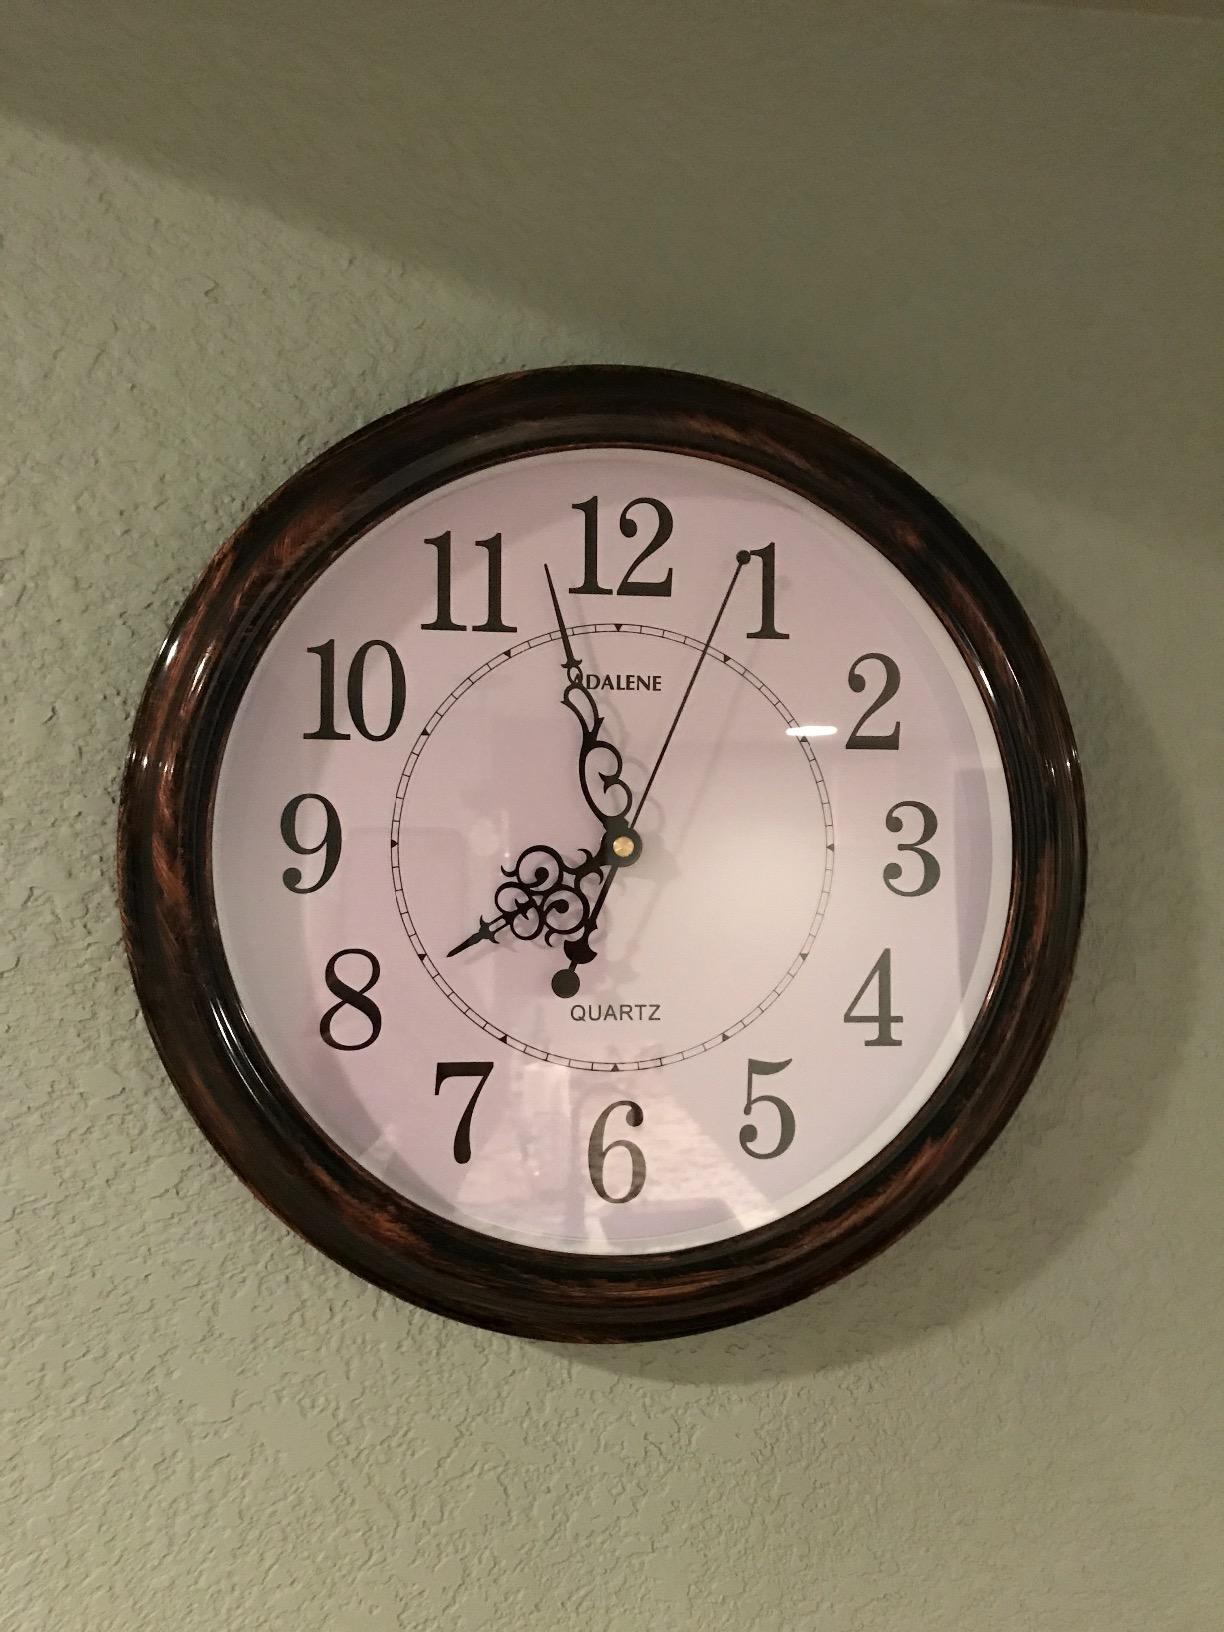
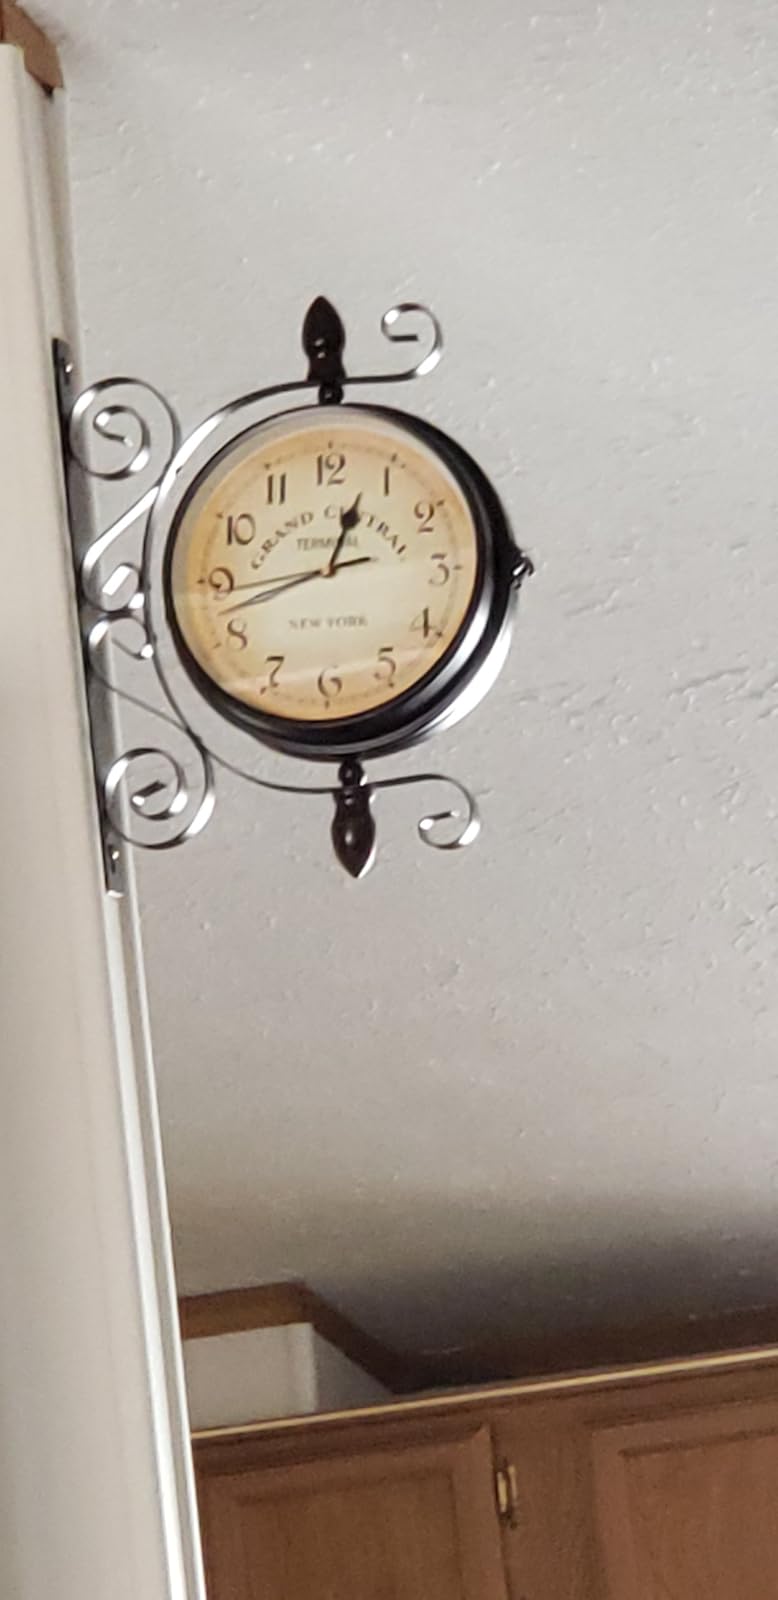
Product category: clock
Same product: no